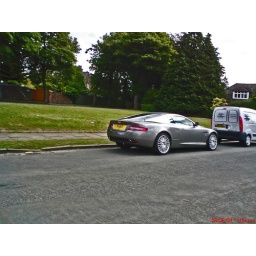
Spotted this across the road from my old house in scotland